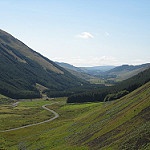
Scene: Outdoor